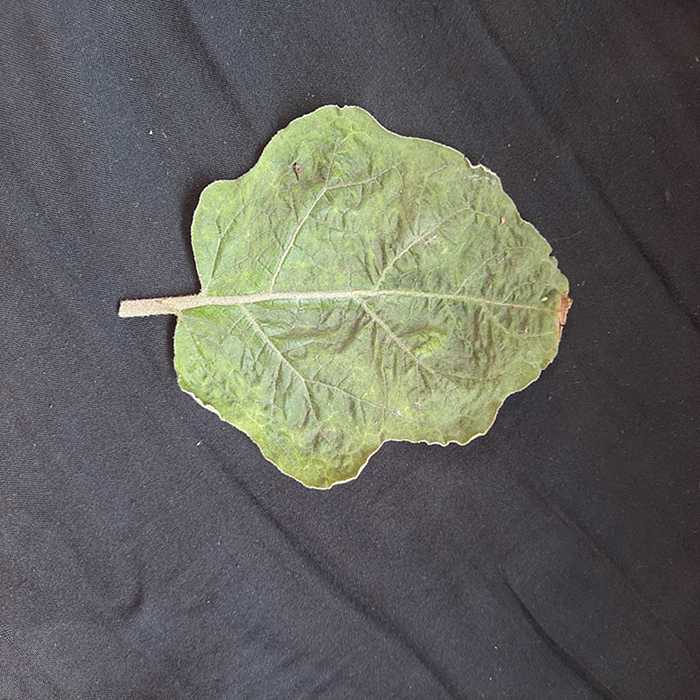
Plant: Eggplant
Label: Eggplant begomovirus